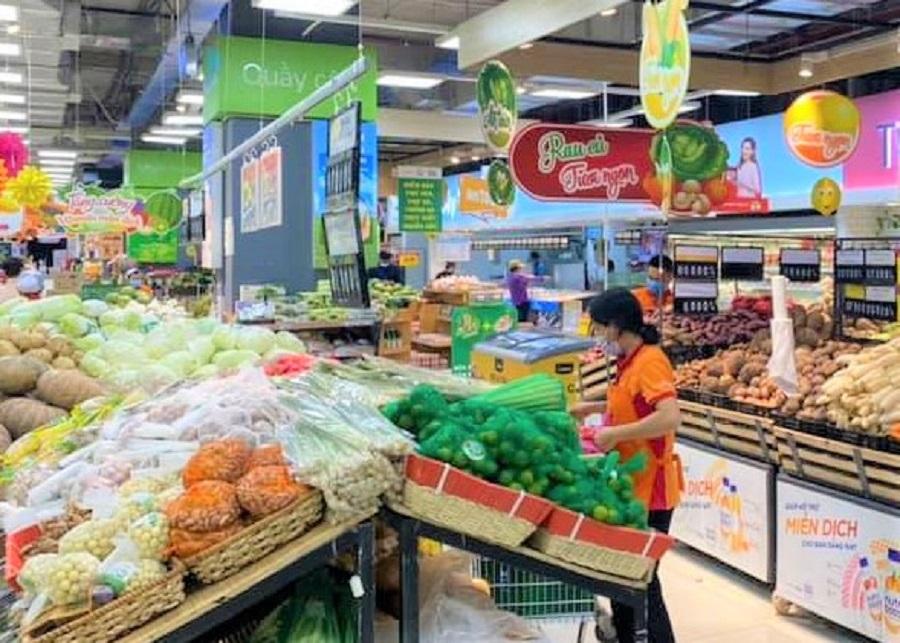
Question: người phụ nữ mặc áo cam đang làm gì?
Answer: đang dọn dẹp quầy hàng